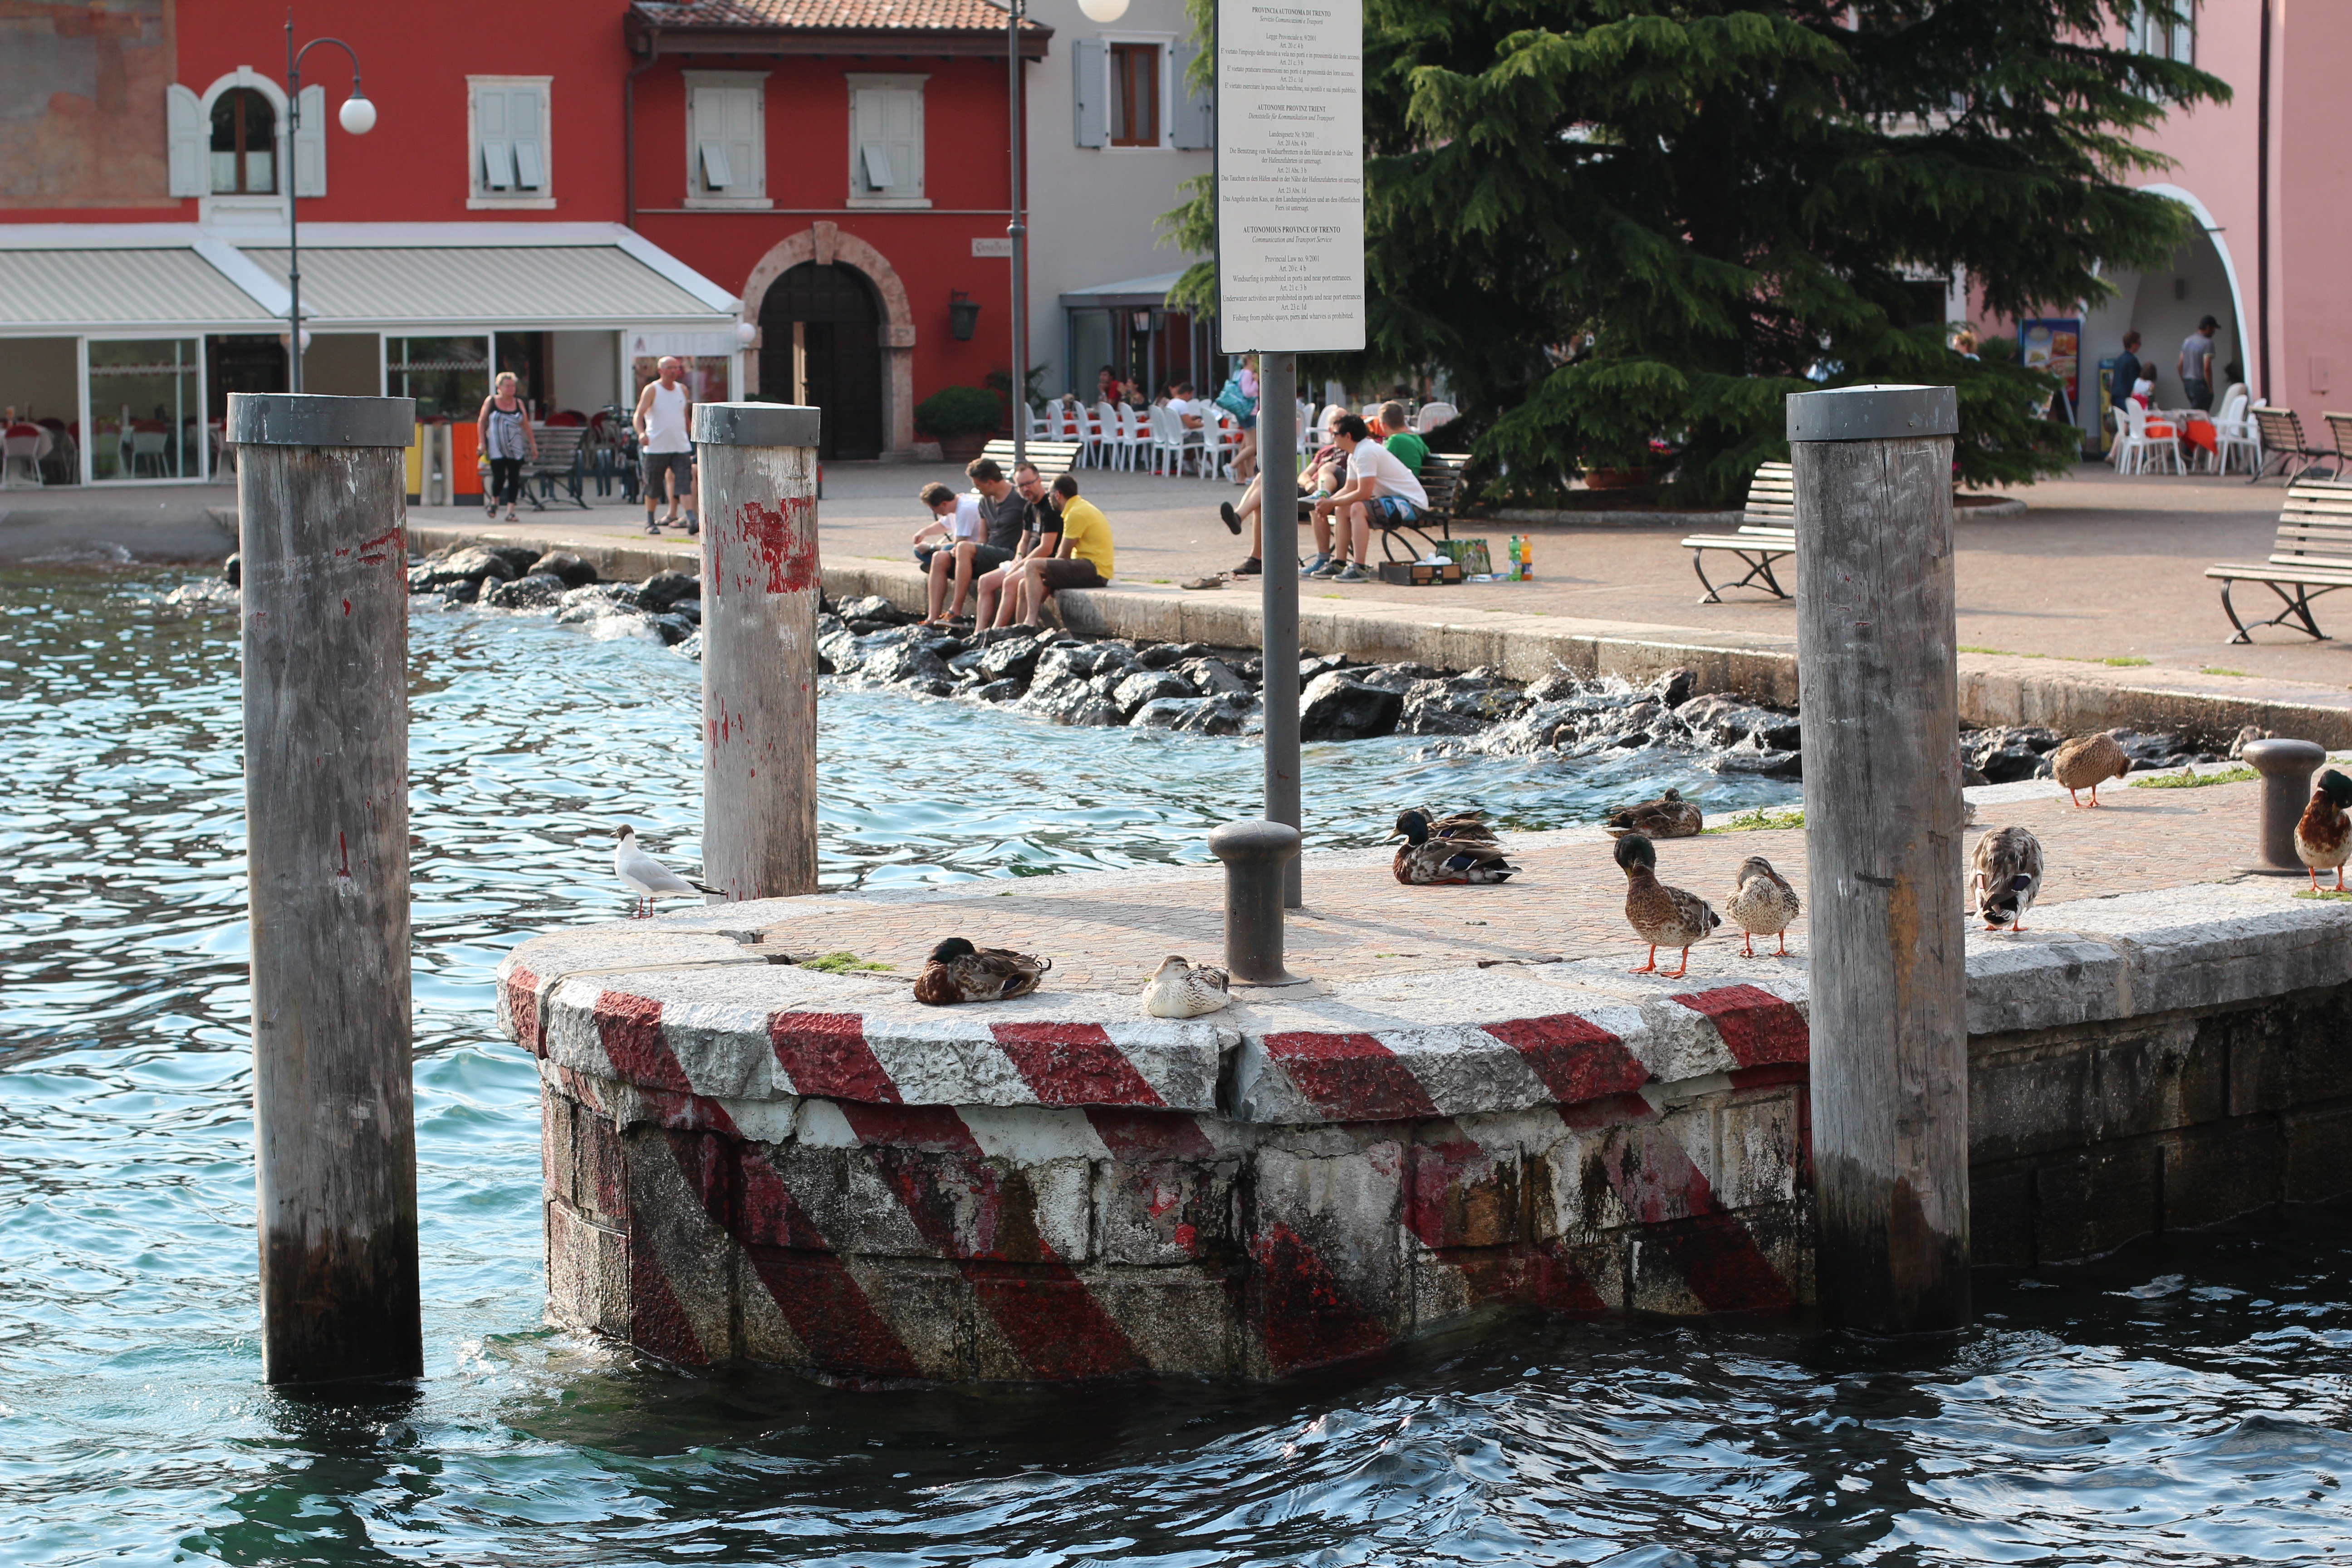
water, boat, vacation, vehicle, port, waterway, garda, tourists, boating, investors, torbole, steeg